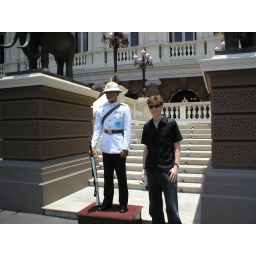
I'm so cool, I can wear a black shirt and jeans in 100 degree heat with 100 percent humidity.